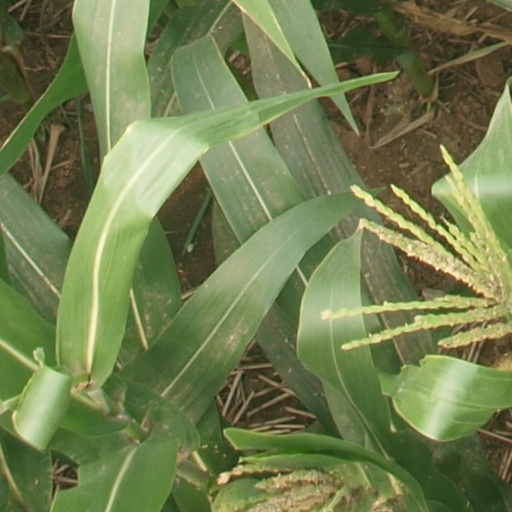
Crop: maize; corn